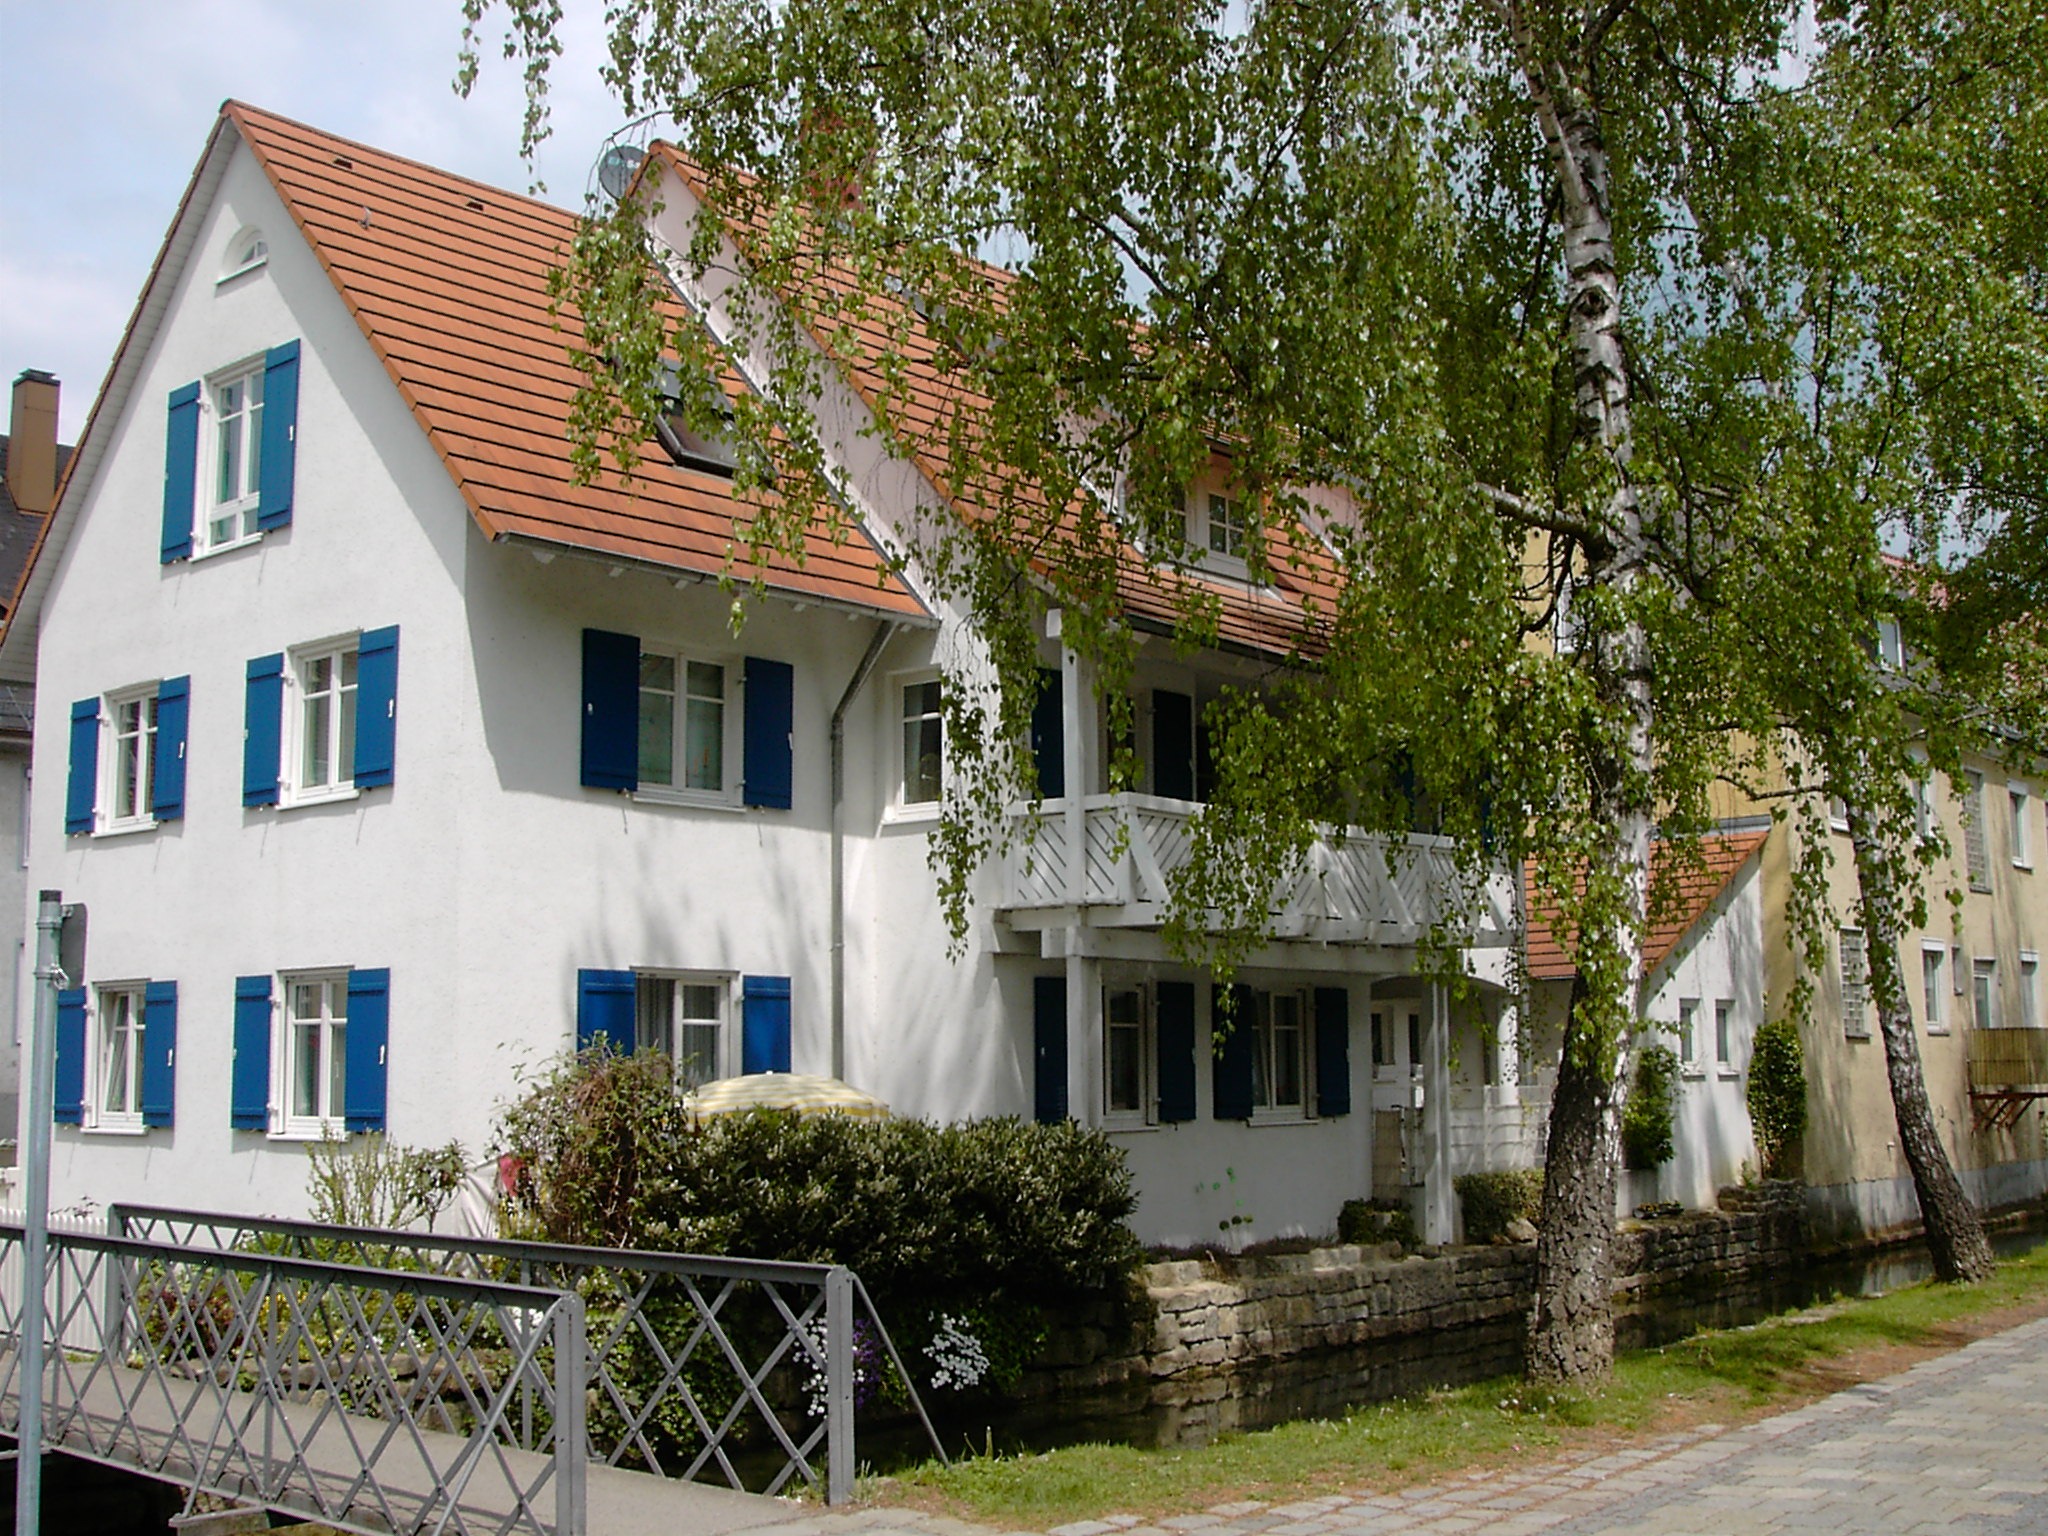
water, architecture, bridge, villa, mansion, house, window, town, building, home, steel, village, web, cottage, birch, facade, property, apartment, shutter, waterway, estate, bach, away, condominium, neighbourhood, real estate, bowever, house on water, bridge railing, residential area, langenau